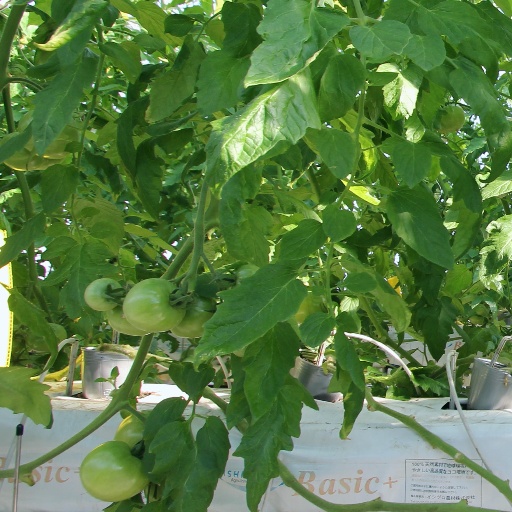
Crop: tomato